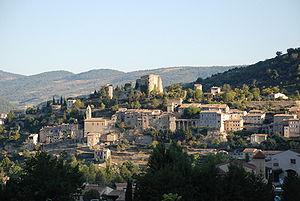
Cet article recense les localités qui adhèrent à l'association Les Plus Beaux Villages de France.